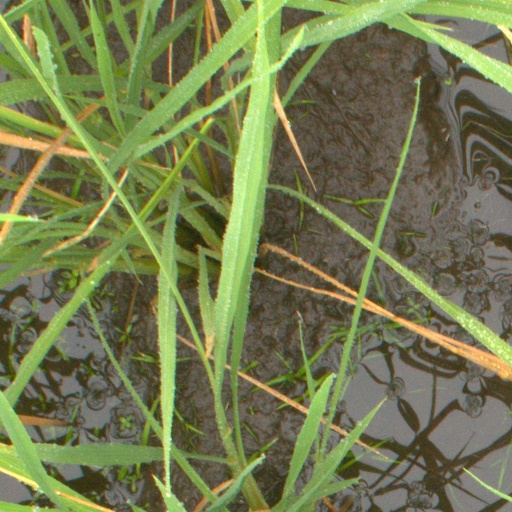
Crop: rice